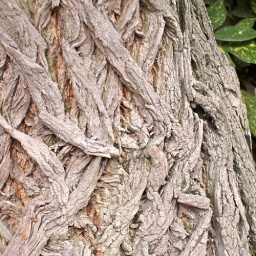
The strange tree at the front of the library which was hidden by bushes for decades...